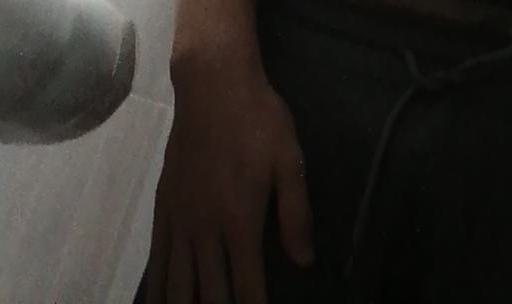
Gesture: no_gesture